Beer in Scotland

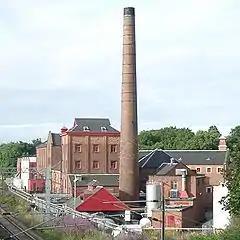
The Caledonian Brewery in Edinburgh in 2005

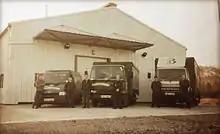
Broughton Brewery in 1979

Beer in Scotland is mostly produced by breweries in the central Lowlands, which also contain the main centres of population. Edinburgh and Alloa in particular became noted for the export of beer around the world in the 19th century.